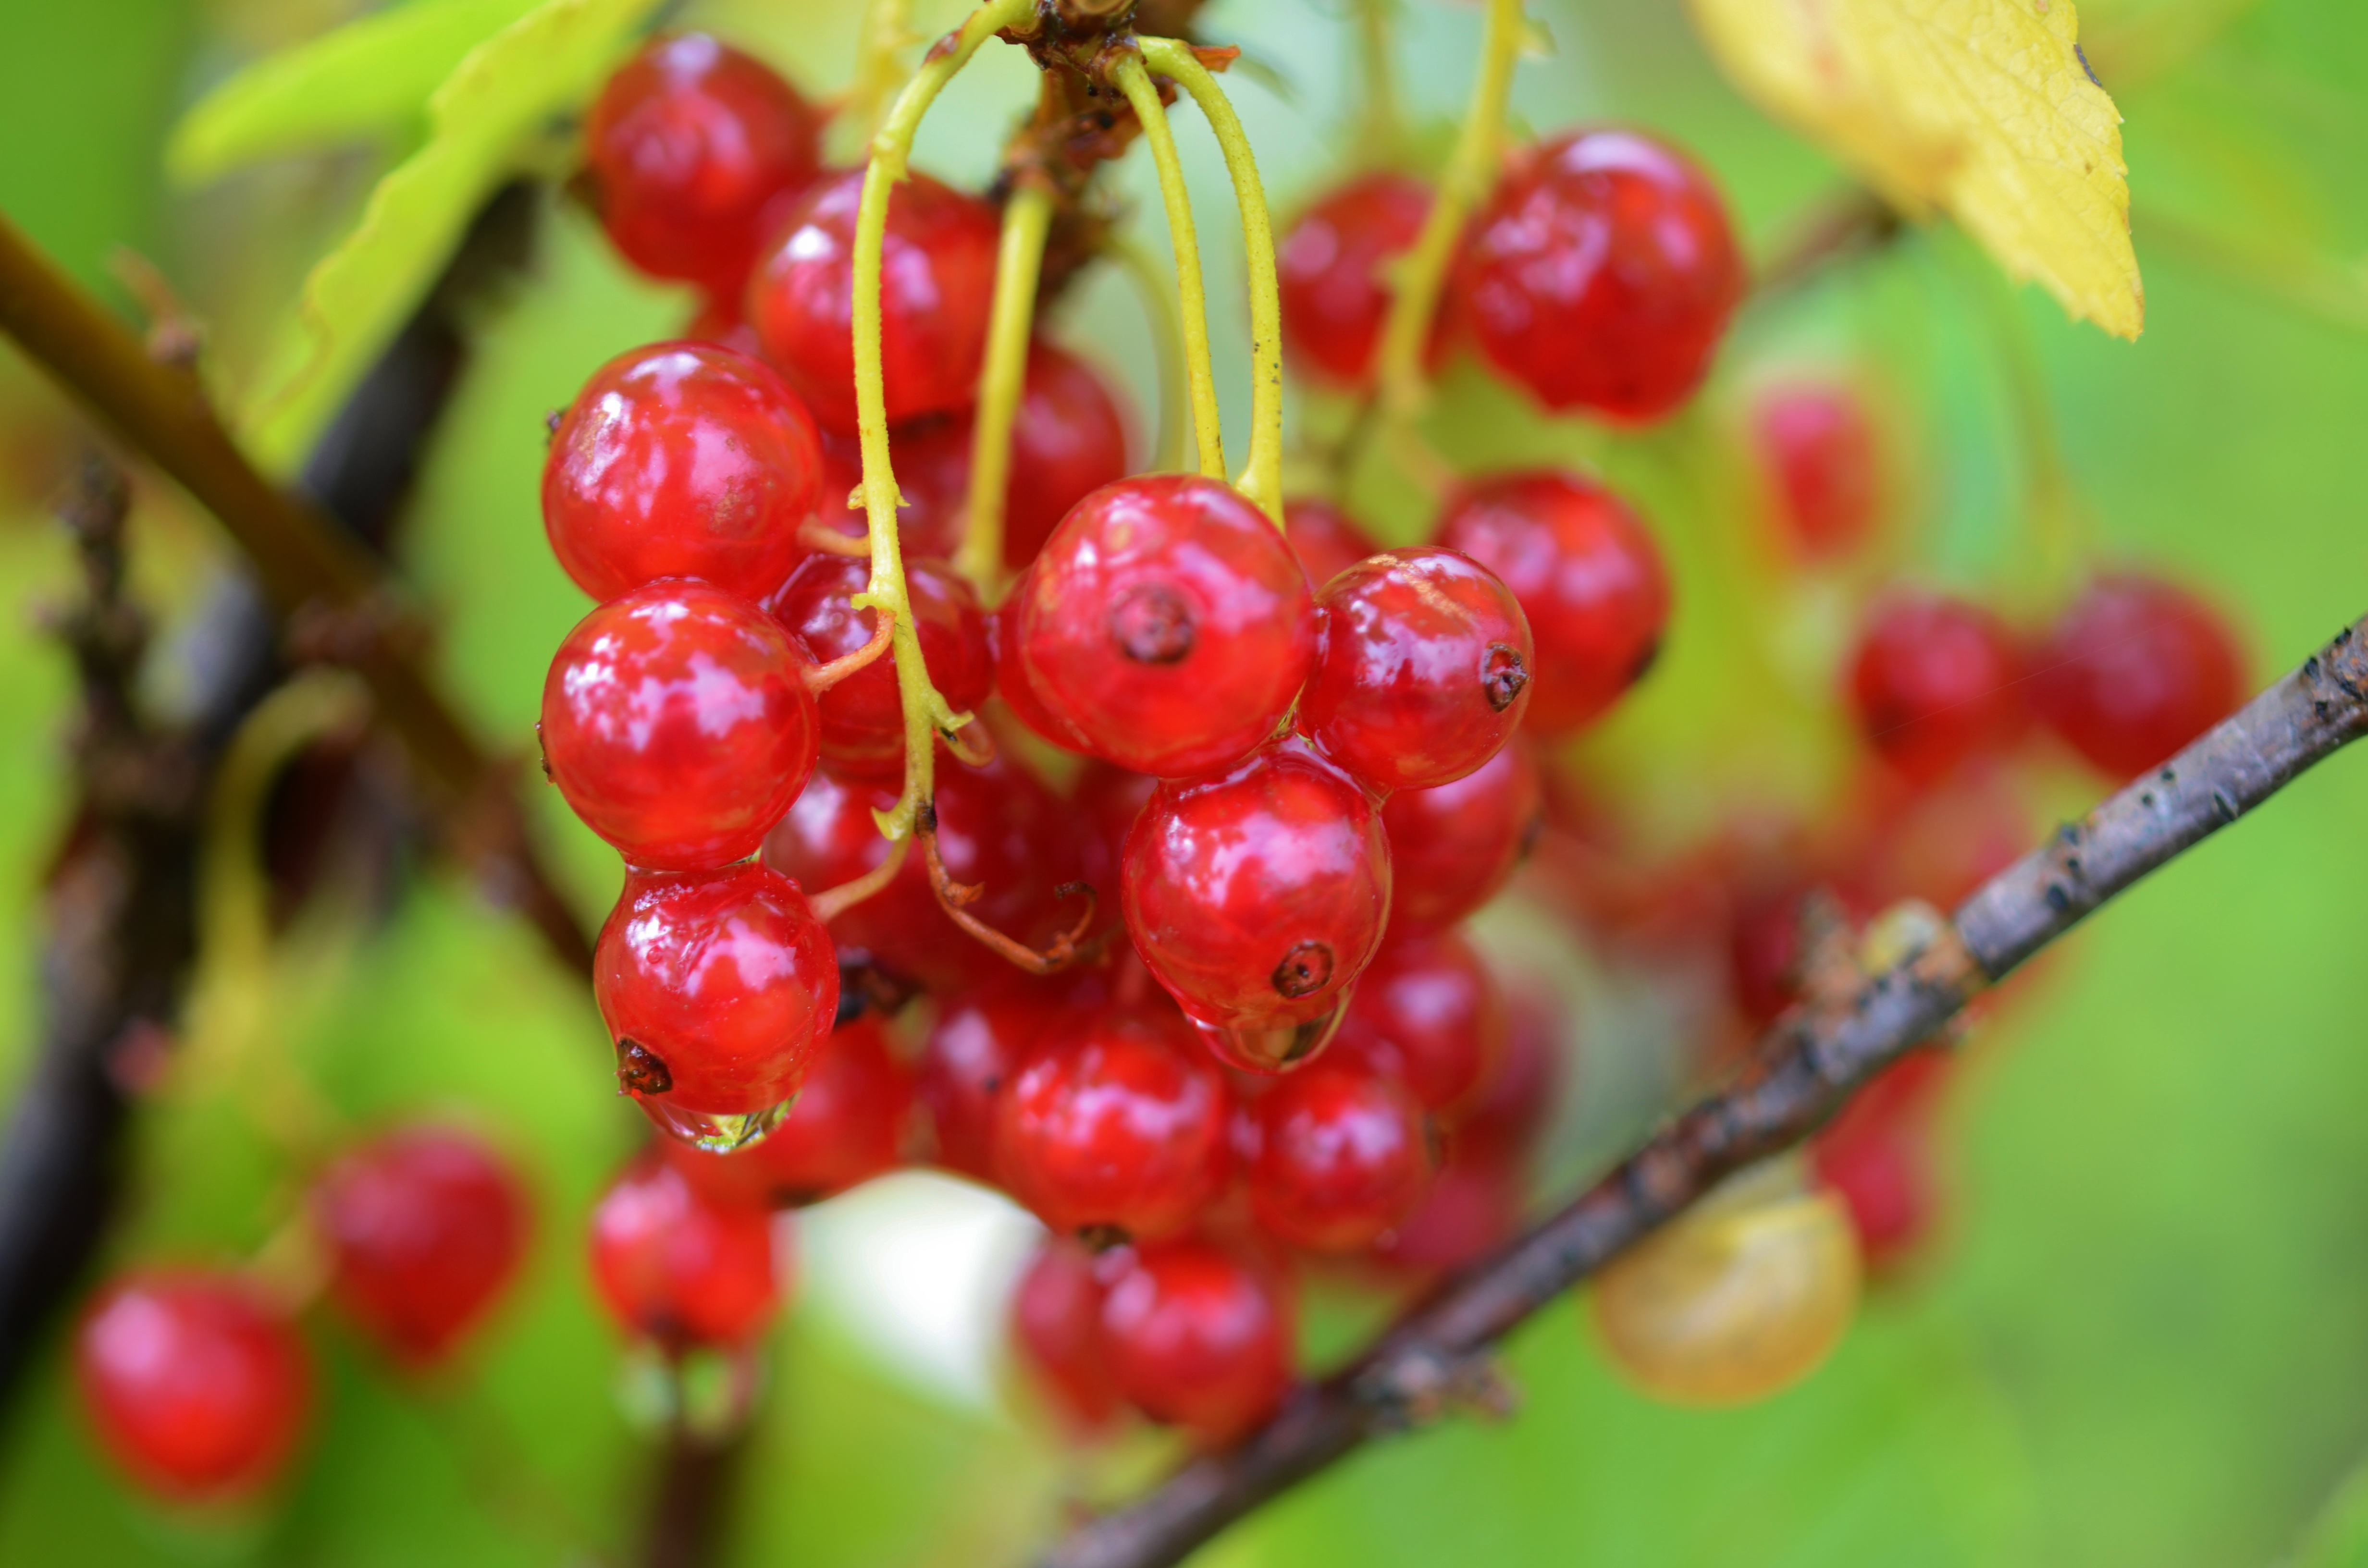
water, nature, branch, drop, plant, fruit, berry, sweet, flower, summer, food, red, produce, macro, natural, healthy, dessert, flora, shrub, rowan, macro photography, flowering plant, acerola, malpighia, currant, land plant, zante currant, schisandra